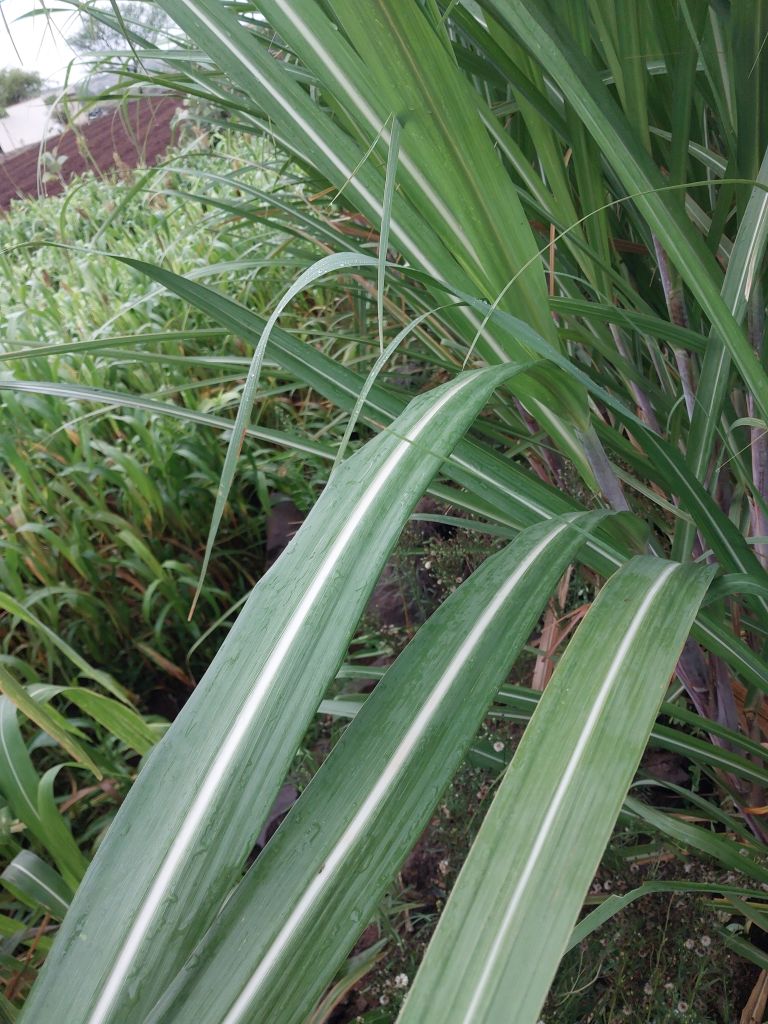
Label: Healthy